Kalaloch, Washington

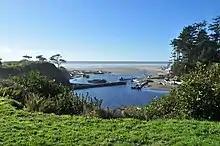
Kalaloch Creek

Artifacts discovered in Olympic National Park are evidence early humans inhabited the Olympic Peninsula 6,000 to 12,000 years ago. Today eight tribes (Elwha Klallam, Hoh, Jamestown S'Klallam, Makah, Port Gamble, Quileute, Quinault, S'Klallam, and Skokomish) live in reservations along the shores. In 1855 and 1856 Olympic Peninsula tribes ceded their lands and waters to the federal government.